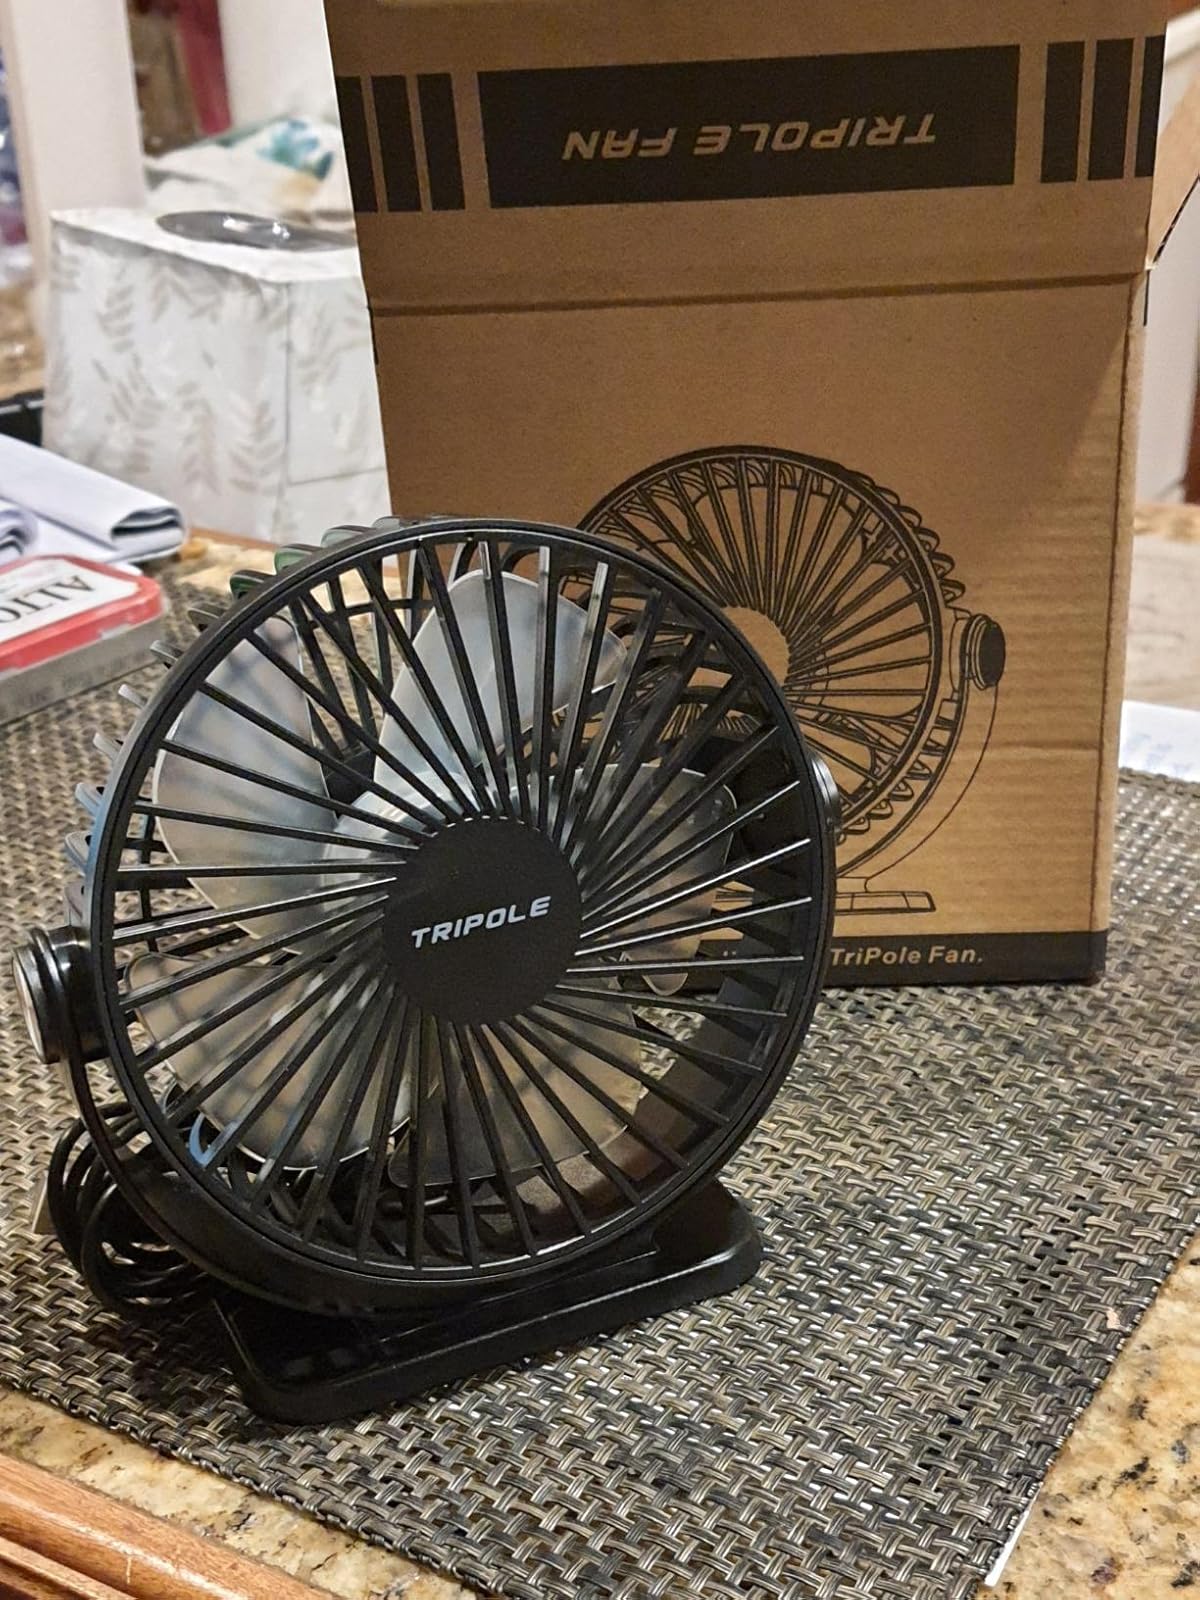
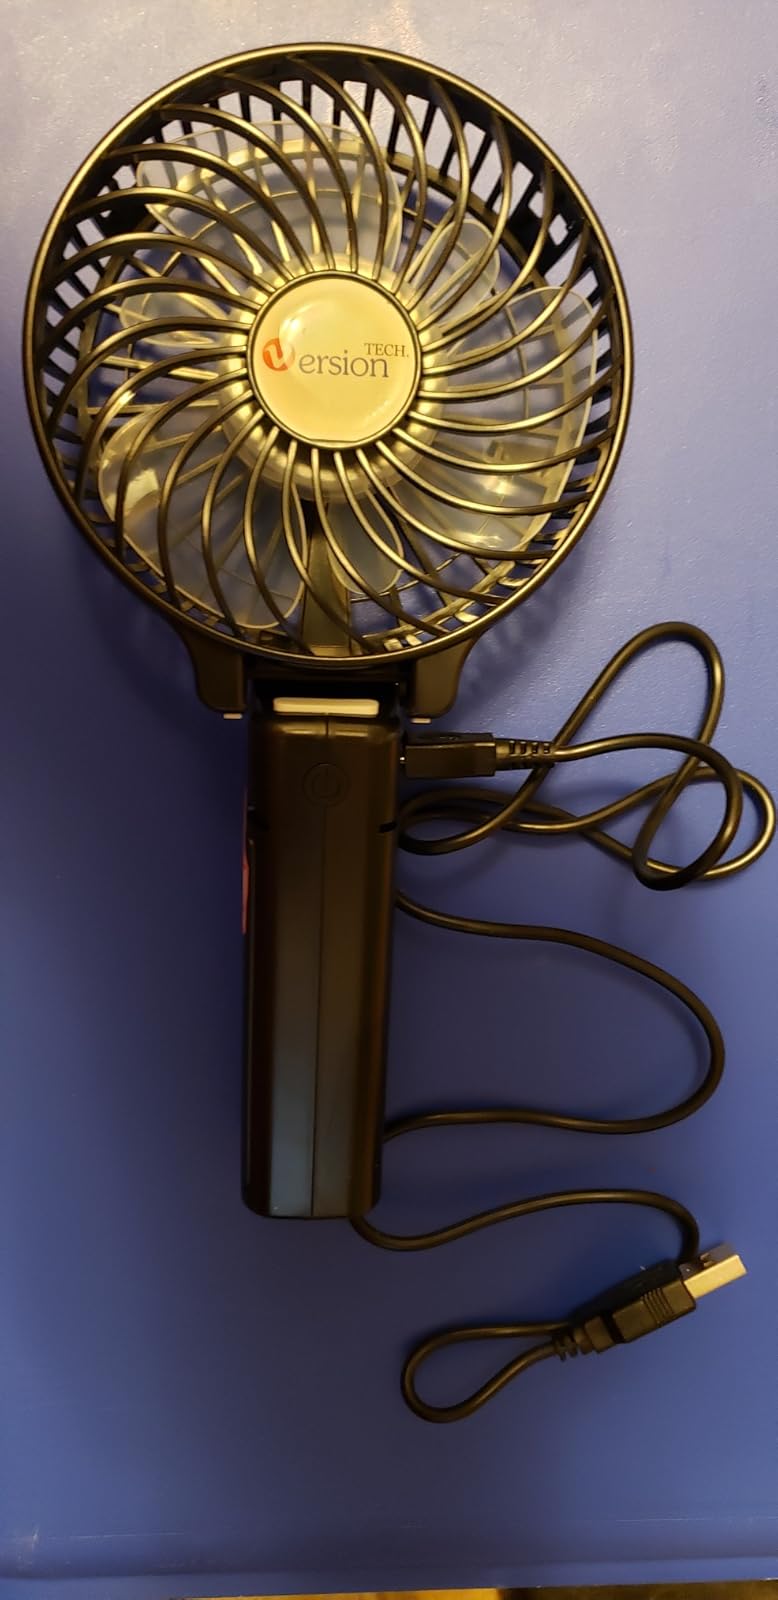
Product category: fan
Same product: no